House of the Tragic Poet

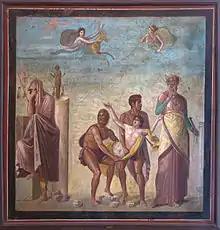
"Iphigenia in Aulis" Wall painting from north wall, east of peristyle

This dramatic scene depicts Achilles releasing Briseis to the Greek king Agamemnon. On the right side of the panel, Patroclus leads Briseis by the wrist. Achilles, seated, angrily directs them towards Agamemnon's messenger.